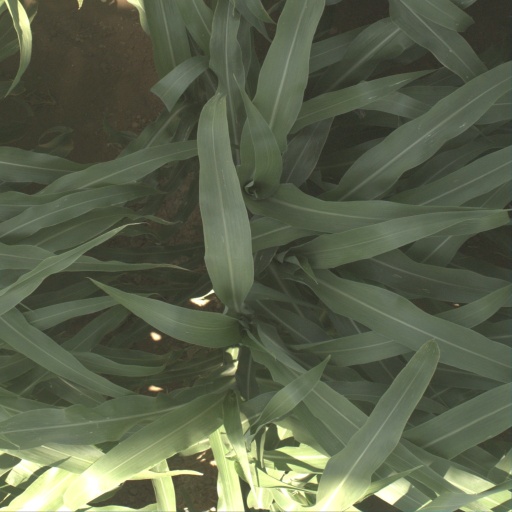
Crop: sorghum